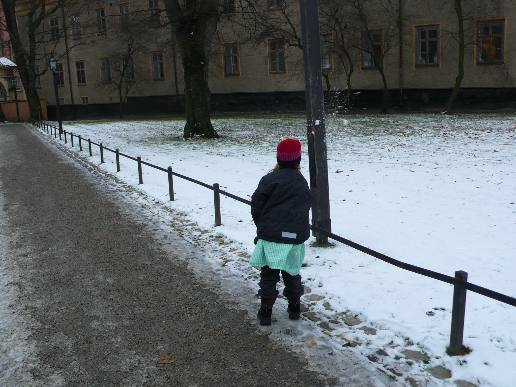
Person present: Yes